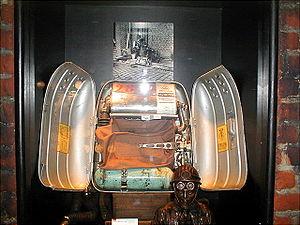
Le sauvetage intègre toutes les opérations de secours visant à sauver des vies ou à prévenir des blessures.
Un appareil respiratoire isolant est un appareil prodiguant une protection respiratoire et qui permet l'évolution de personnes dans une atmosphère non respirable, toxique, asphyxiante ou supposée comme telle. Dans son principe, il est similaire au scaphandre autonome utilisé en plongée sous-marine.
Une mine est un gisement exploité de matériaux.